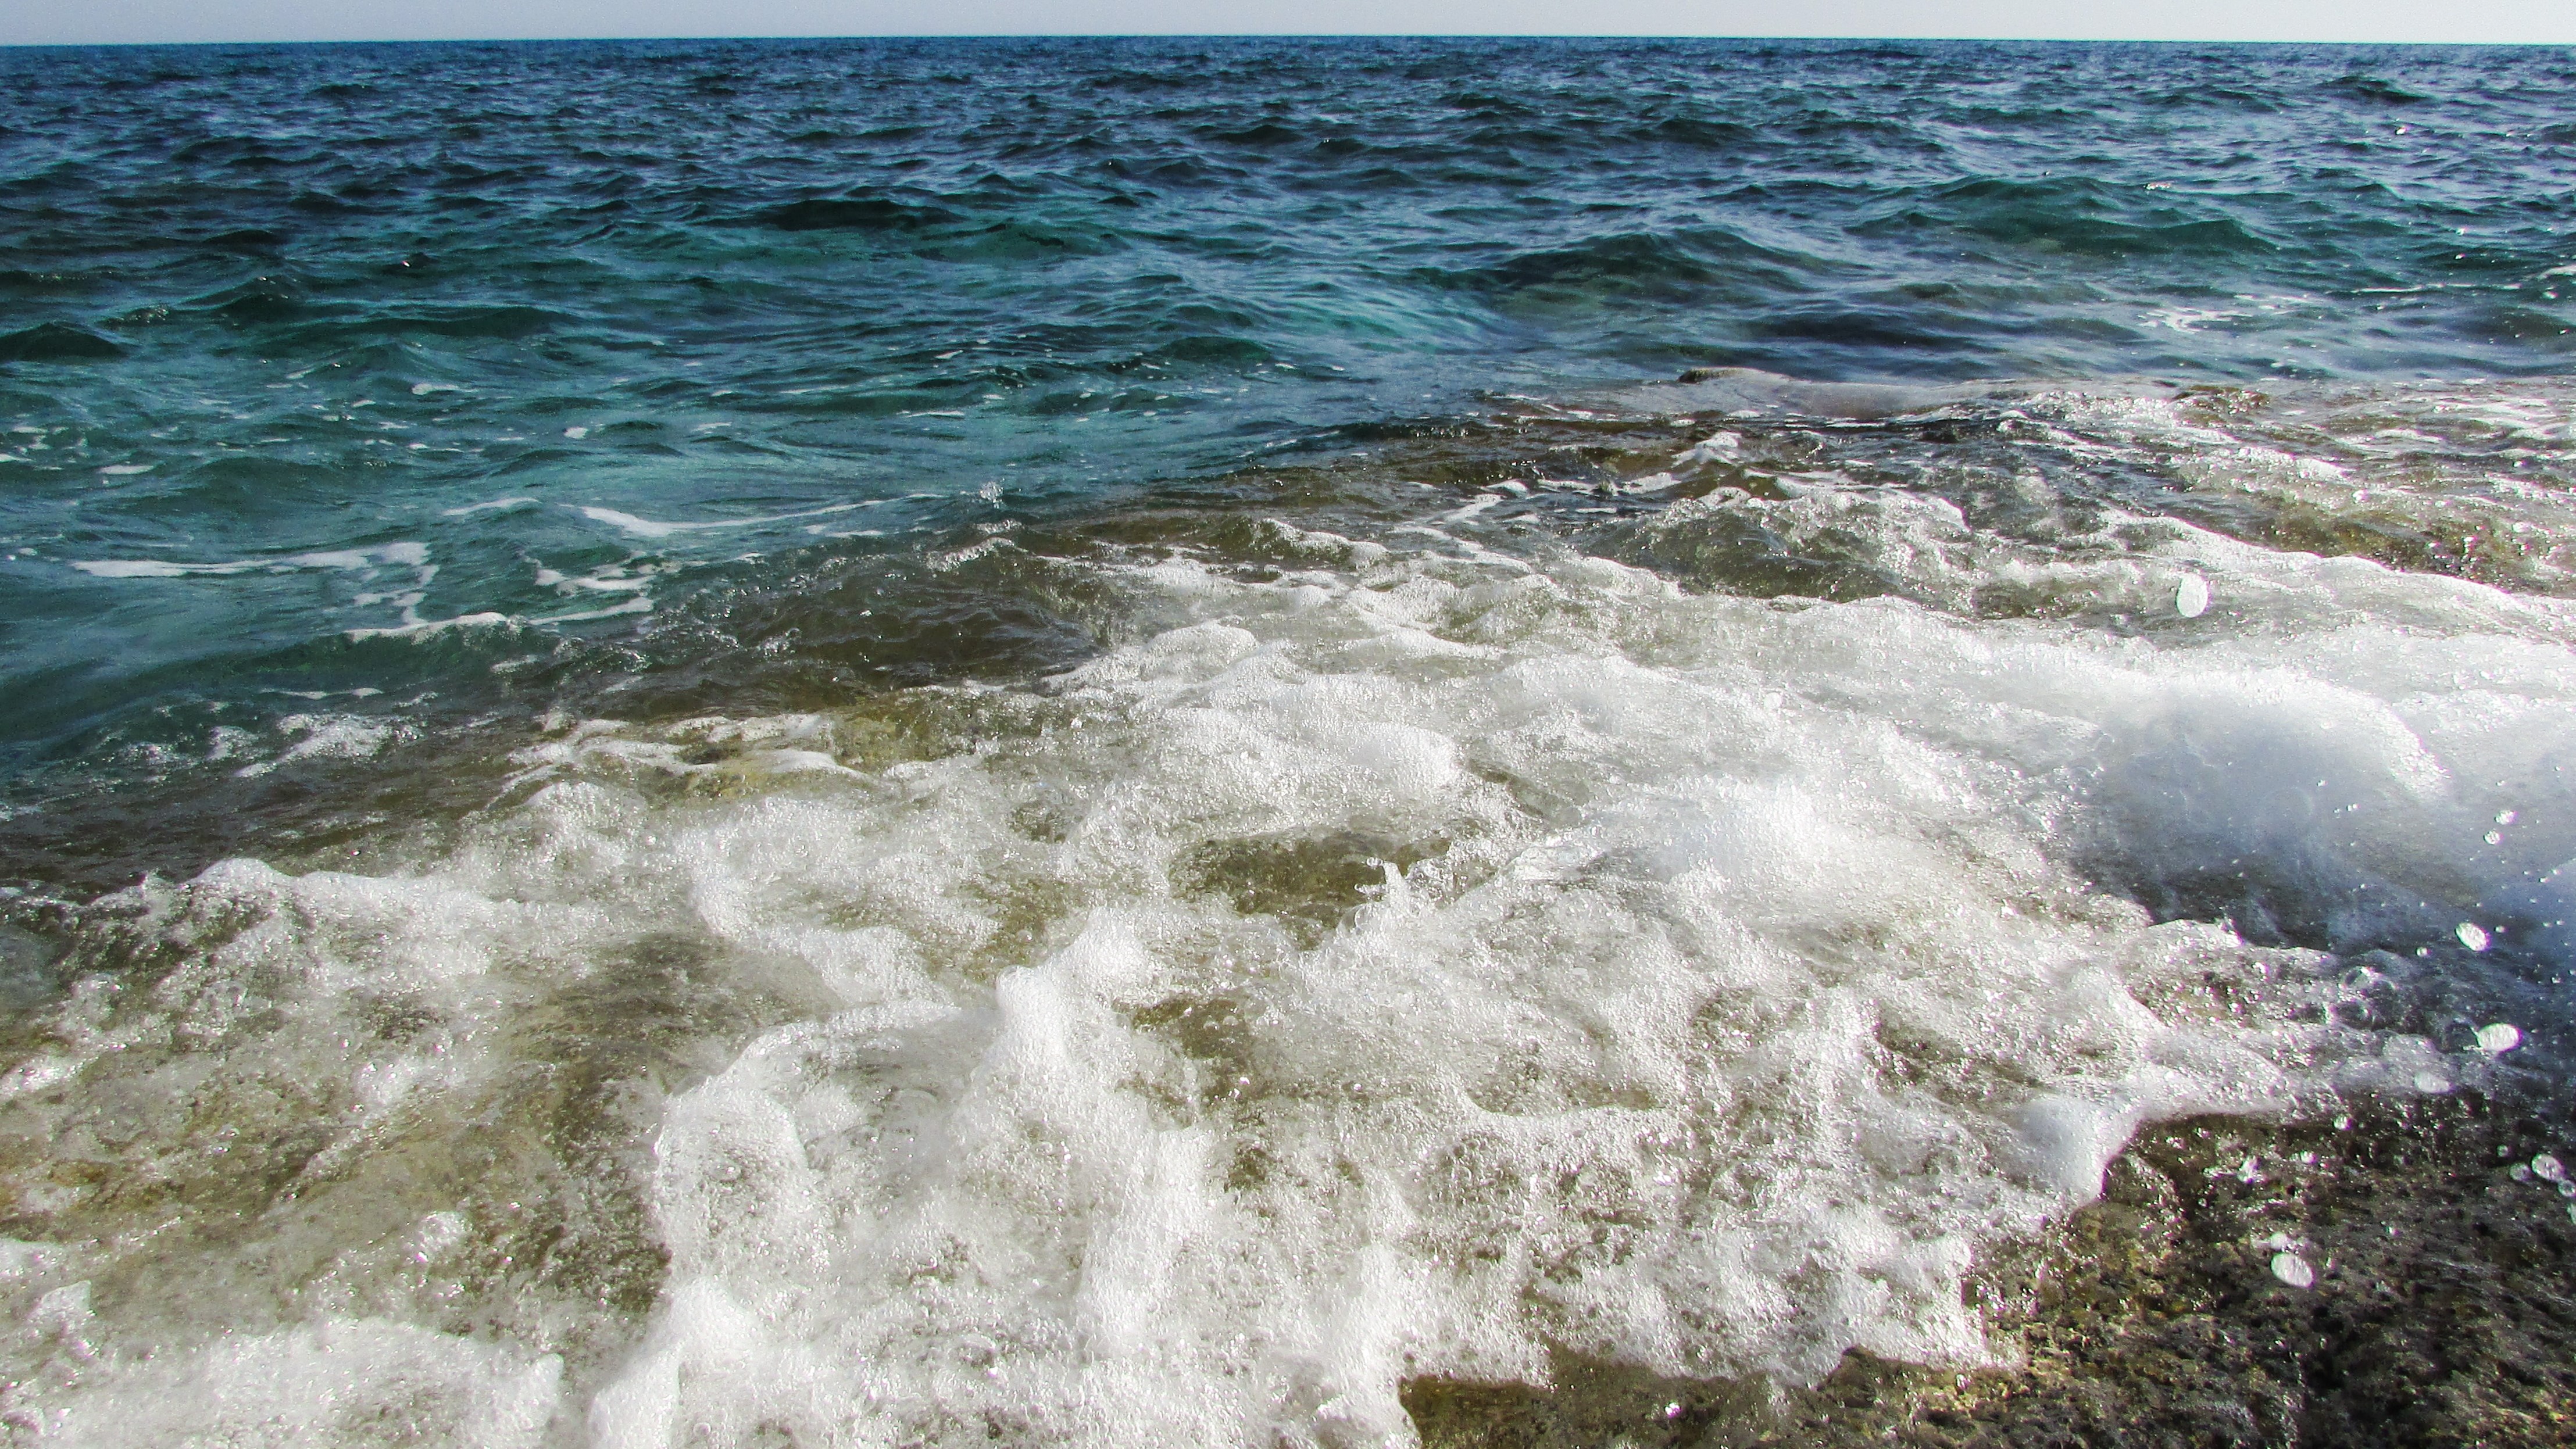
sea, coast, water, rock, ocean, shore, wave, foam, splash, spray, rapid, blue, body of water, energy, smashing, wind wave